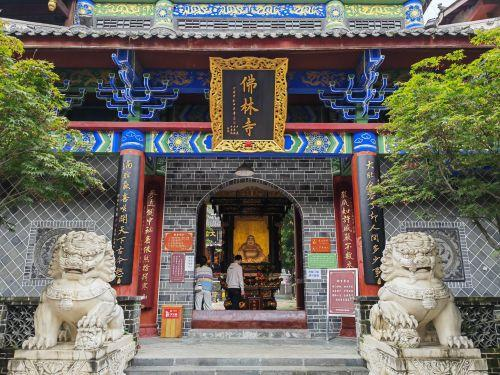
地标名称：佛林寺
所在城市：成都市·彭州市